Zine El Abidine Ben Ali

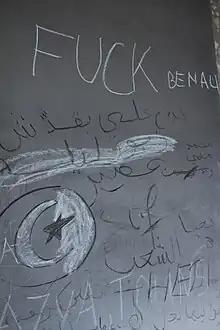
Graffiti against Ben Ali

Ben Ali's government was considered to have one of the worst human rights records in the world. It largely bucked the trend toward greater democracy in Africa. The level of repression became particularly severe during what would be the last decade of his rule. Ben Ali's government was deemed dictatorial, authoritarian and undemocratic by international human rights groups such as Amnesty International, Freedom House, and Protection International. They criticised Tunisian officials for not observing international standards of political rights and interfering with the work of local human rights organisations. In "The Economist"s 2010 Democracy Index, Tunisia was classified as an authoritarian regime, ranking 144th out of 167 countries studied. In 2008, in terms of freedom of the press, Tunisia was ranked 143 out of 173.